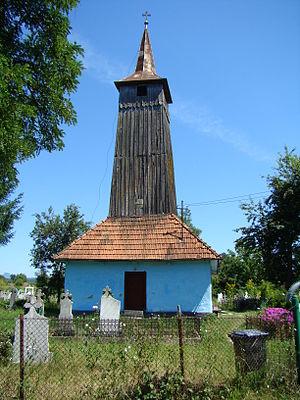
Vața de Jos est une commune de Roumanie, en Transylvanie, dans le județ de Hunedoara.